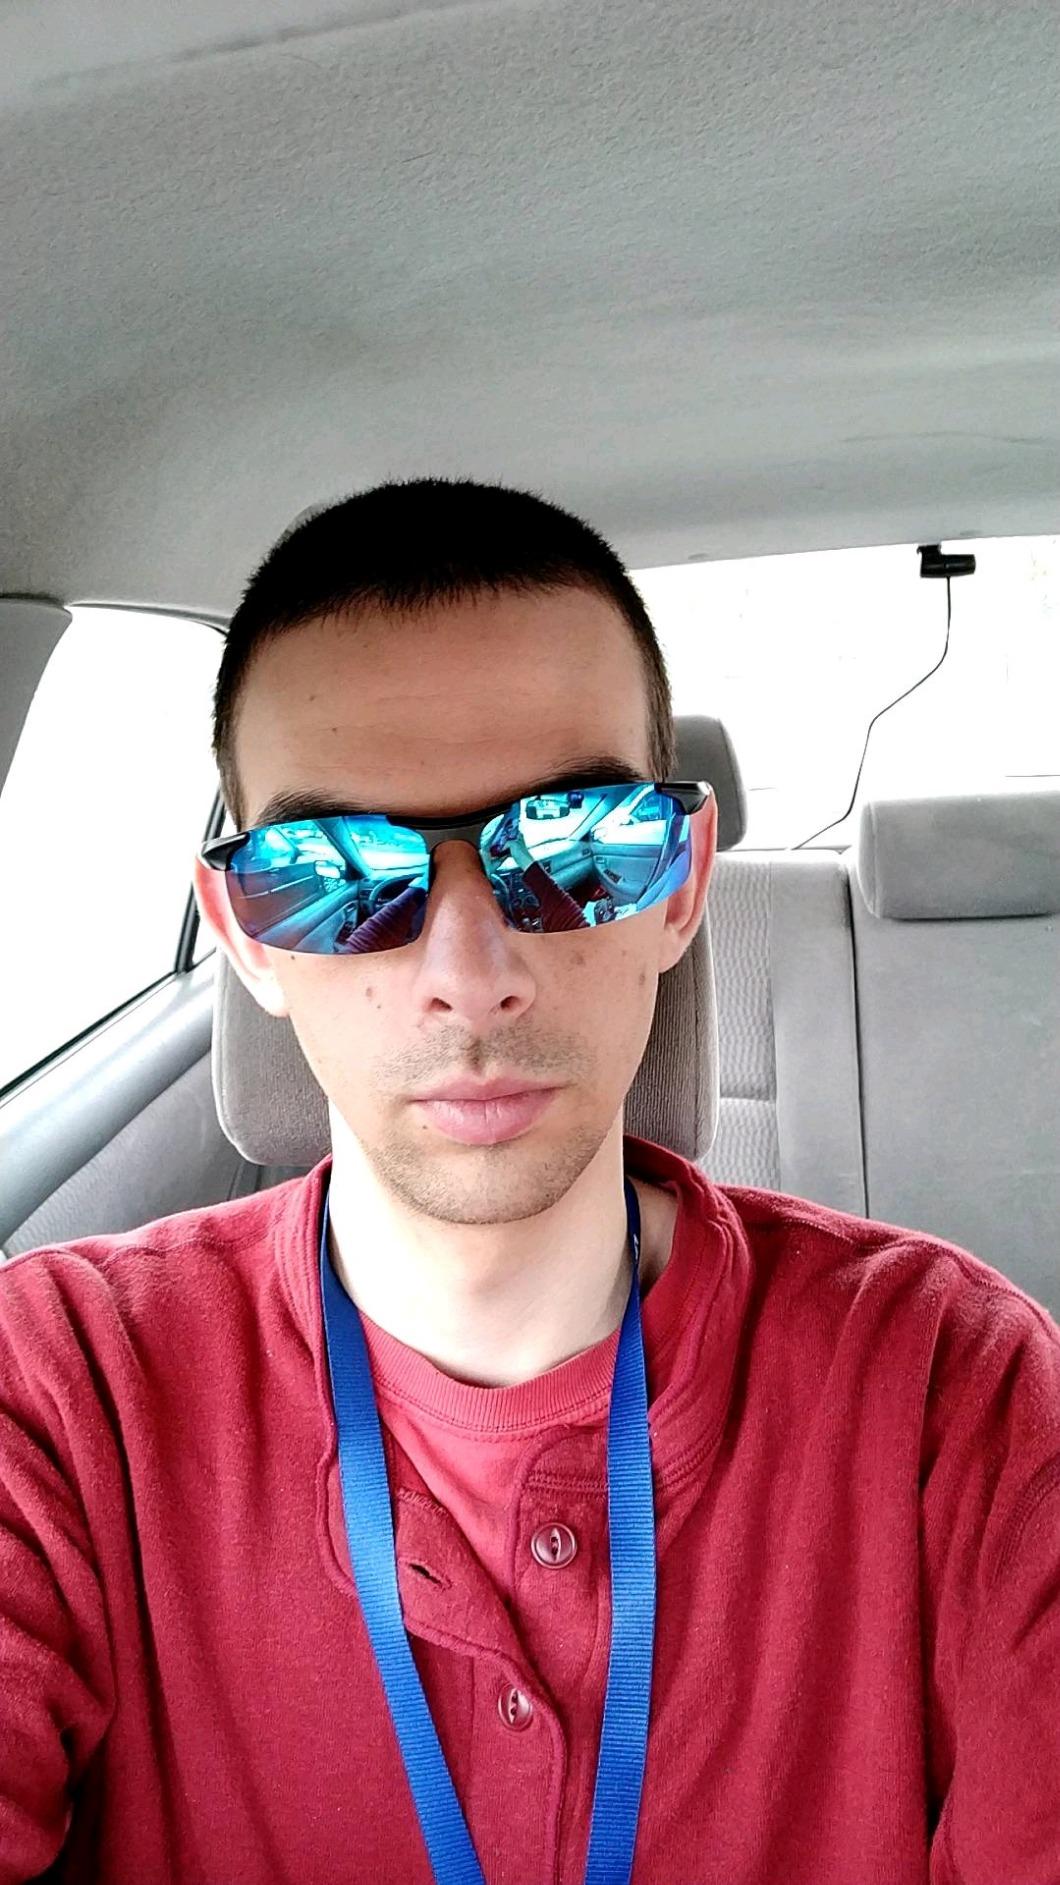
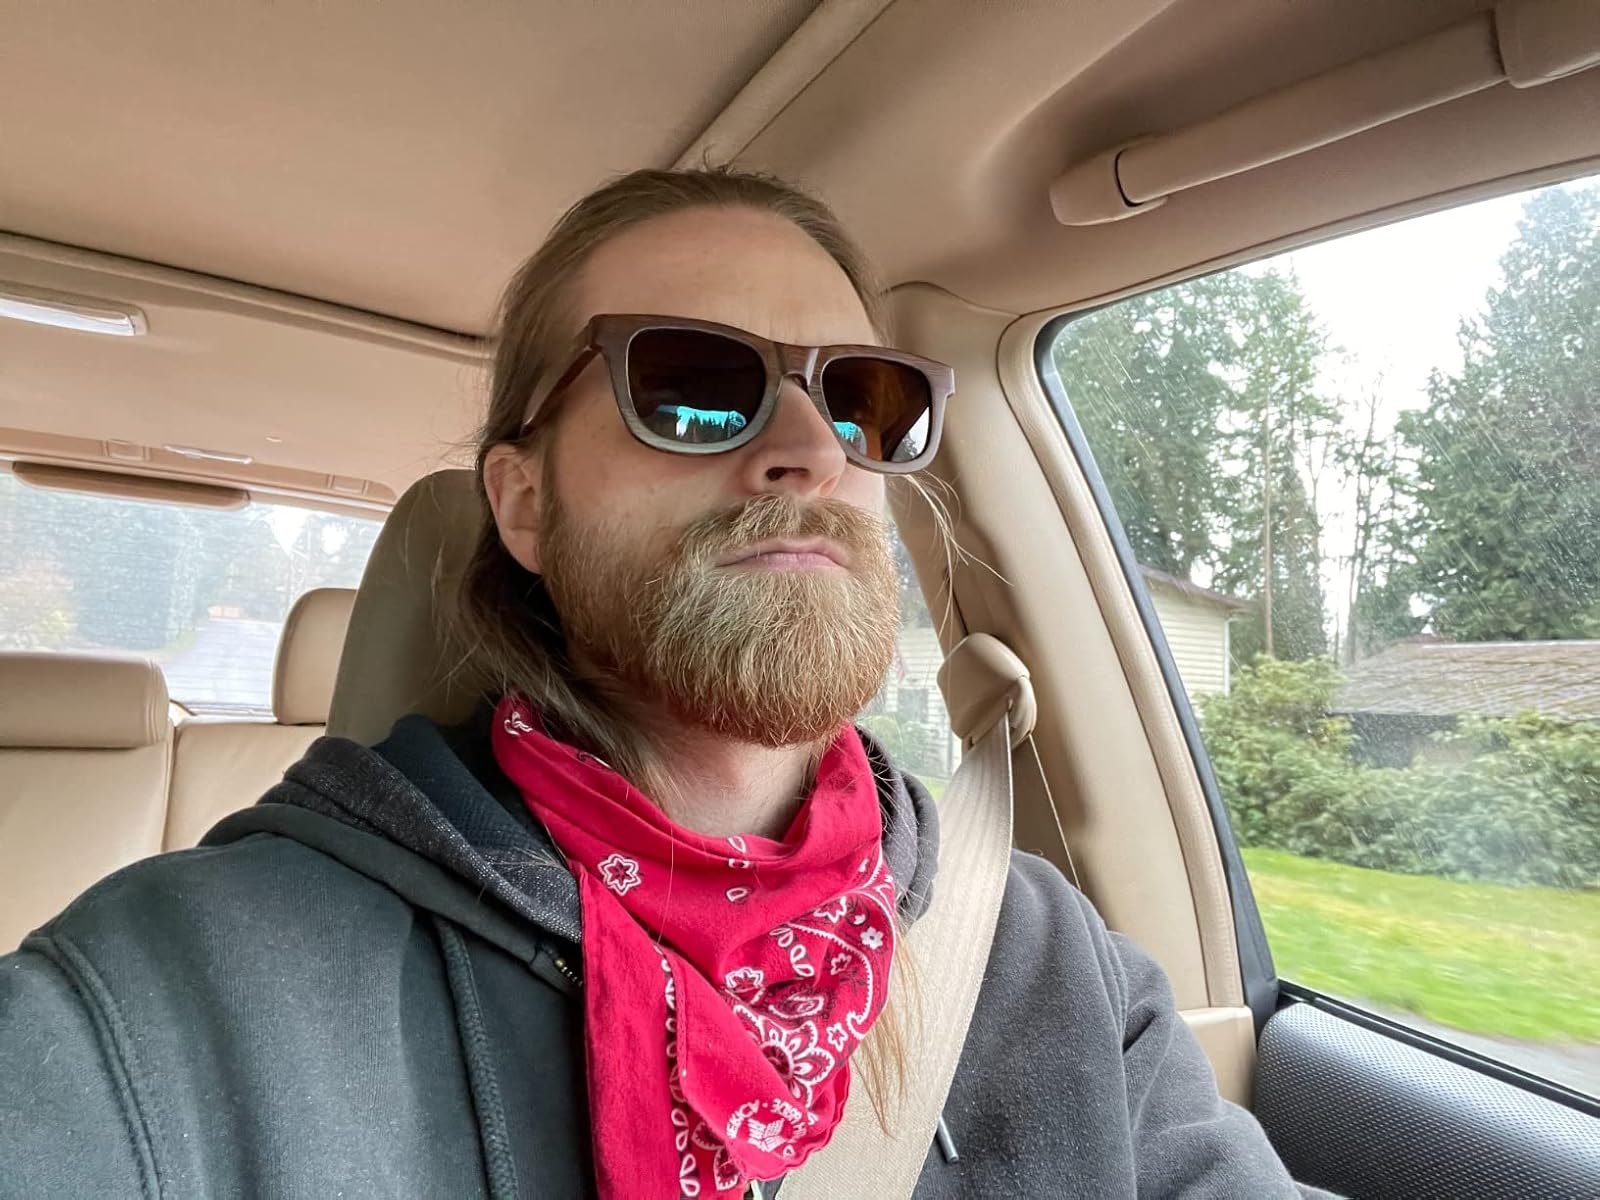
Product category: accessories_sunglasses
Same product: no